Francesco Zugno

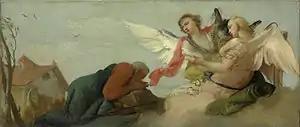
Abraham and the three angels.

Francesco Zugno ( c. 1708–1787) was an Italian painter of the Rococo period who had a successful career in Venice.